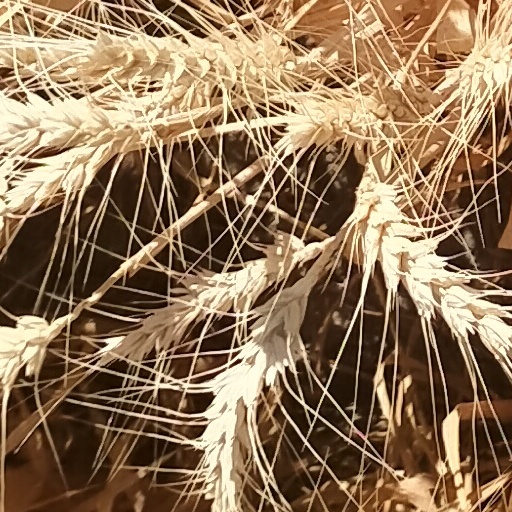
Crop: wheat